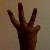
The image shows a hand gesture representing the number 6 in Indian Sign Language.